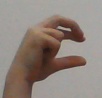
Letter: thal